Mörsdorf

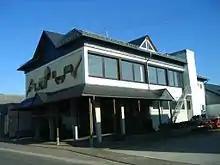
Modern community centre

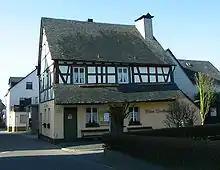
The old bakehouse serves today as a local history museum

Mörsdorf is an – a municipality belonging to a , a kind of collective municipality – in the Rhein-Hunsrück-Kreis district in Rhineland-Palatinate, Germany. It belongs to the "Verbandsgemeinde" of Kastellaun.